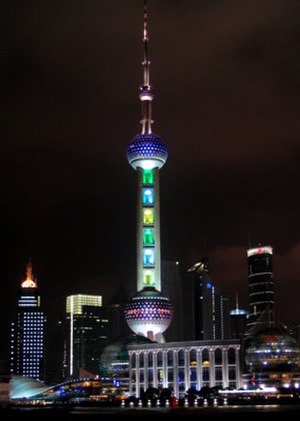
Oriental Pearl Tower / Tunnelbane (ved Oriental Pearl Tower)
Oriental Pearl Tower er et TV-tårn i Shanghai og også byens mest kendte bygning med et karakteristisk design, der domineres af tre store kugler. Tårnet indeholder bl.a. udsigtsplatforme i sine kugler samt i den største kugle en rutsjebane og en biograf. Tårnet ligger i bydelen Pudong. Oriental Pearl Tower har over 3 millioner besøgende om året.